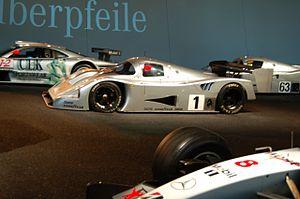
Les 430 kilomètres de Silverstone 1991, disputées le 19 mai 1991 sur le Circuit de Silverstone ont été la troisième manche du Championnat du monde des voitures de sport 1991.